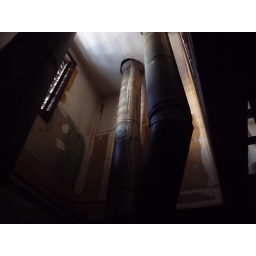
In the office at the old TUBS building in the UDistrict.